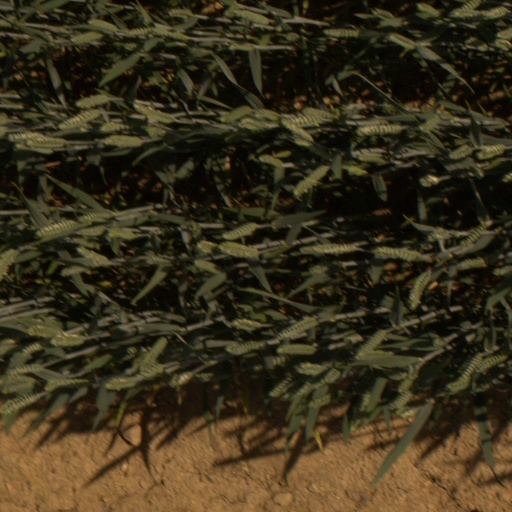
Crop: wheat